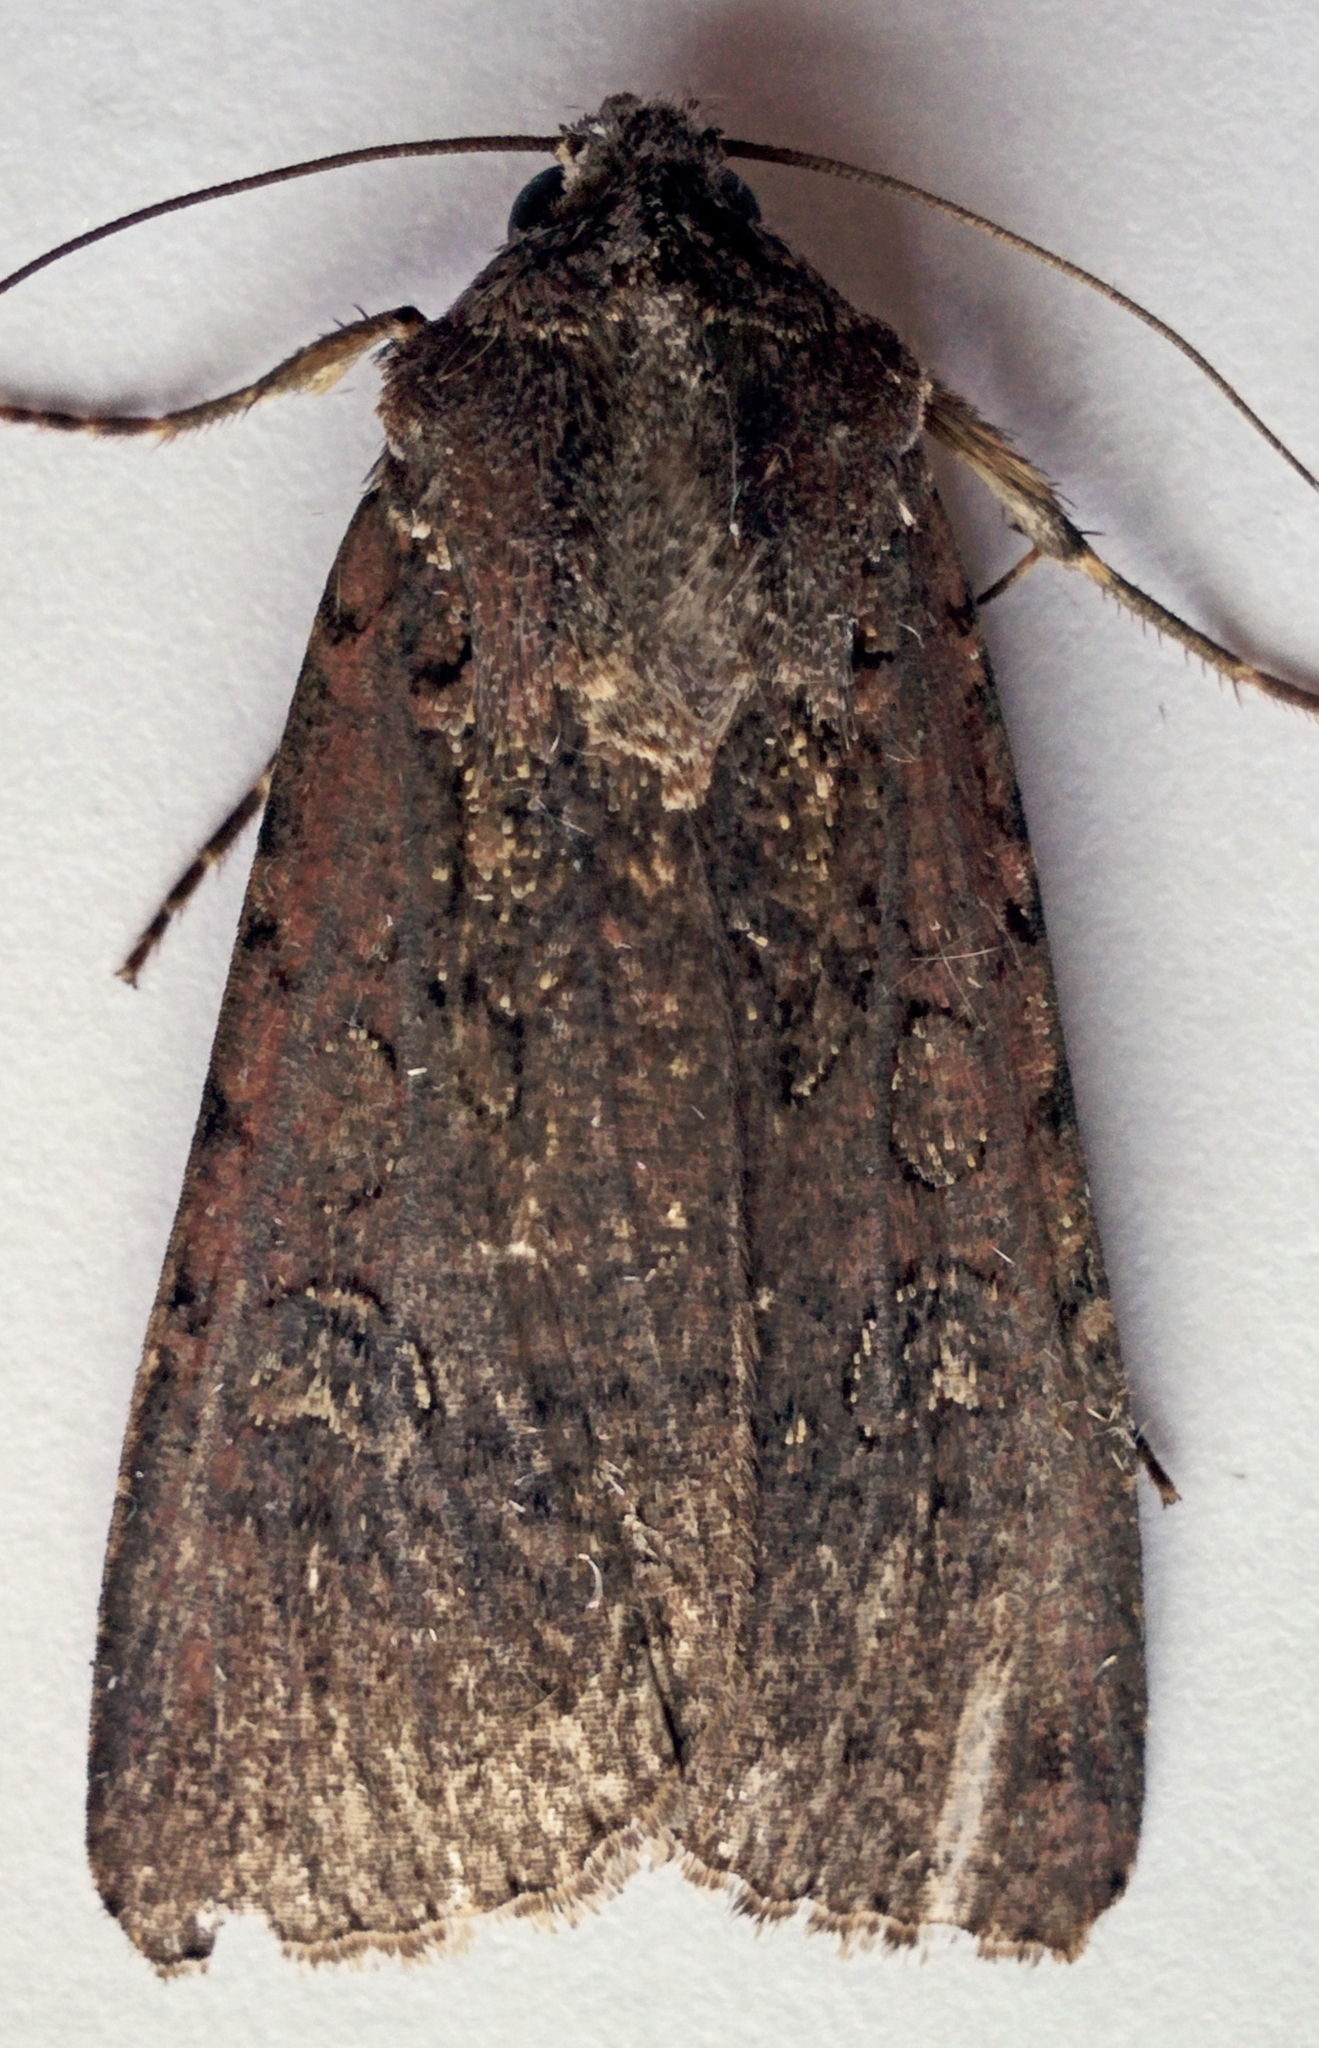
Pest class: cutworms